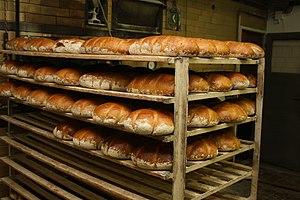
Le pain est l'aliment de base traditionnel de nombreuses cultures. Il est fabriqué à partir des ingrédients qui sont la farine et l'eau. Il contient généralement du sel. D'autres ingrédients s'ajoutent selon le type de pain et la manière dont il est préparé culturellement. Lorsqu'on ajoute le levain ou la levure, la pâte du pain est soumise à un gonflement dû à la fermentation.